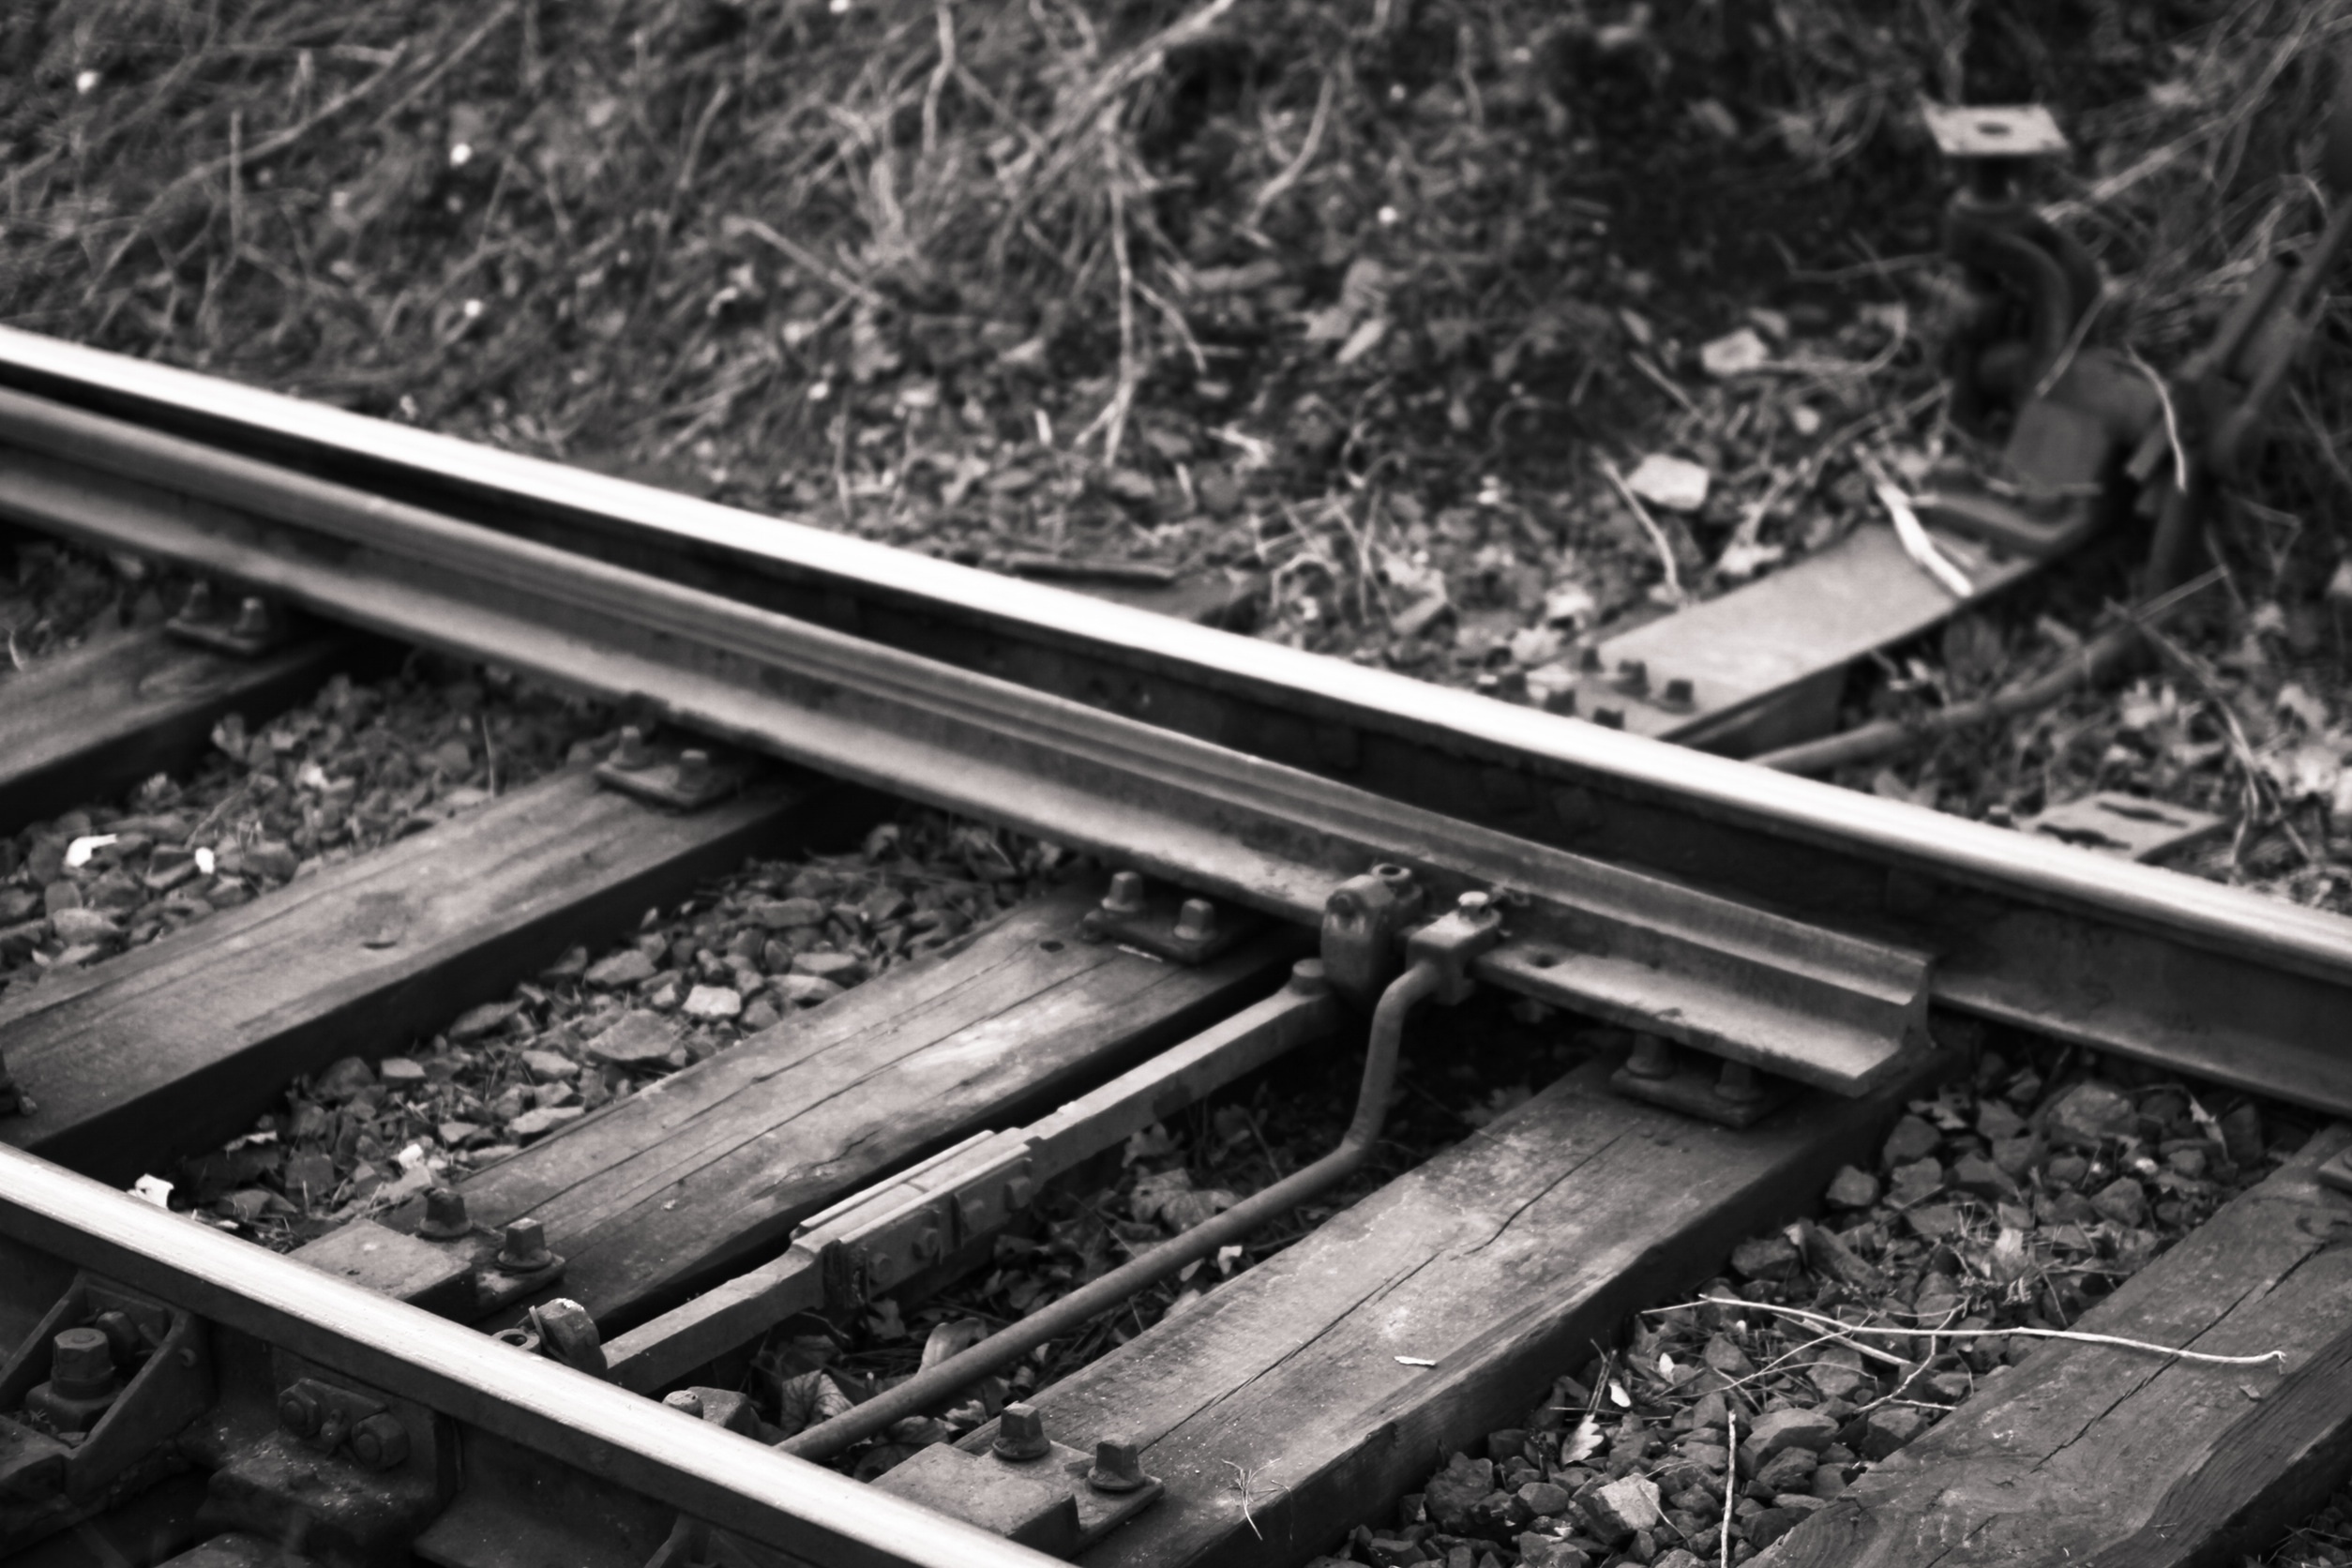
black and white, track, railway, railroad, transportation, transport, monochrome, material, scrap, train tracks, monochrome photography, automotive exterior